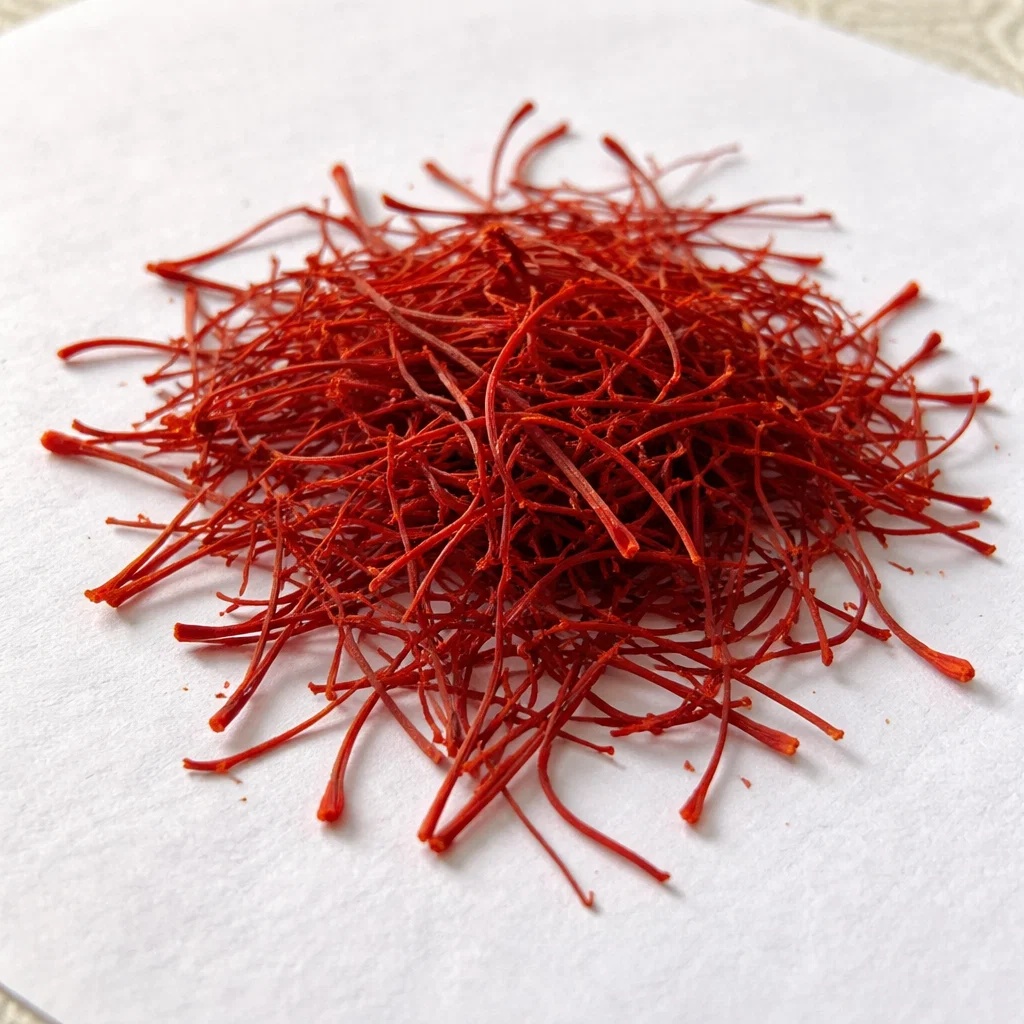
Saffron quality class: mogra